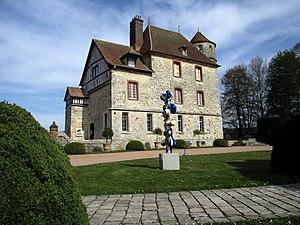
Vascœuil - Pâques 2019 - La façade
Le château de Vascœuil ou château de La Forestière est un manoir situé au nord du village du même nom, dans l'Eure, en Normandie. Il comprend un logis, un colombier, une ferme, le tout enclos.